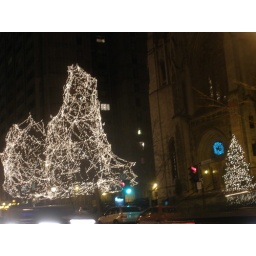
The largest tree is what appears in the window in the other shot (&amp;quot;Reflection&amp;quot;).